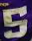
Number: 5